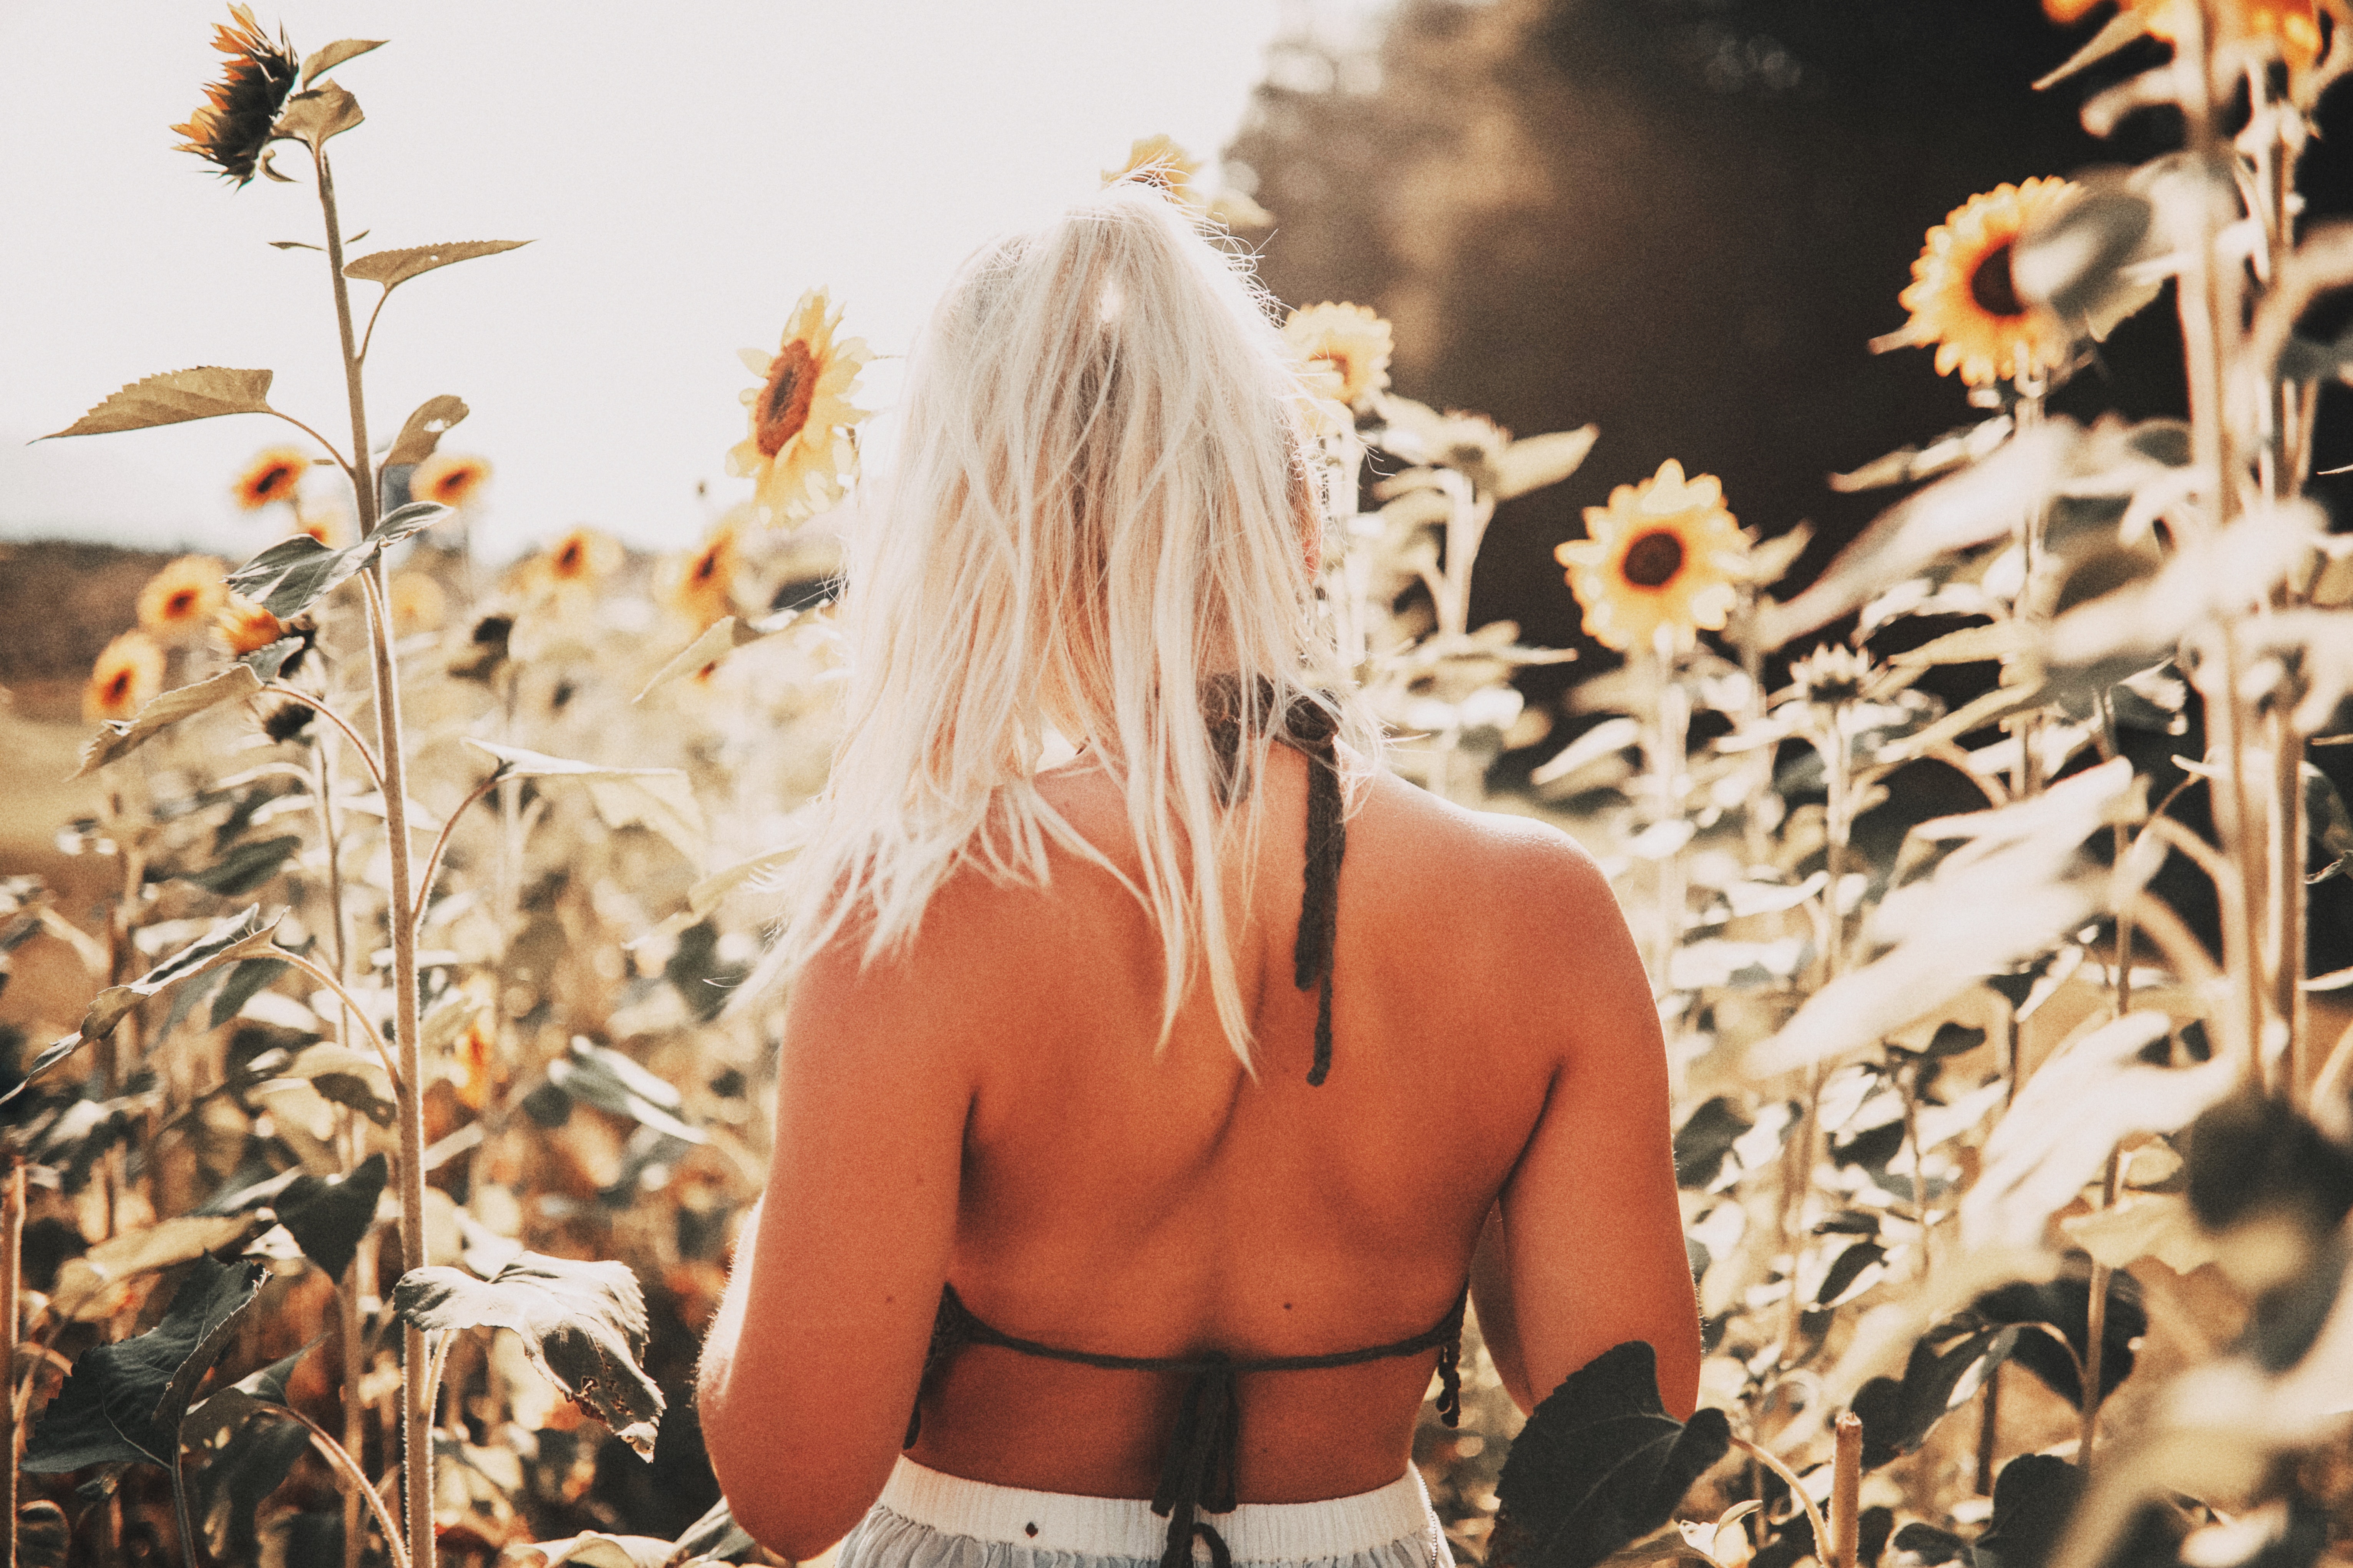
People in nature, hair, nature, photograph, beauty, blond, sunlight, summer, photography, grass family, leaf, back, long hair, plant, surfer hair, spring, photo shoot, wildflower, happy, model, flower, brown hair, autumn, bikini